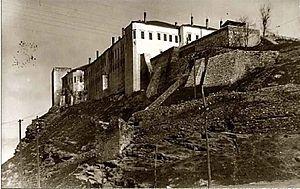
La forteresse de Skopje, est une forteresse qui domine la vieille-ville de Skopje, capitale de la Macédoine du Nord. Elle est construite sur une colline et surplombe le Vardar. Elle est considérée avec le pont de pierre comme un symbole de la ville, et figure sur le blason de Skopje.
Le séisme de 1963 à Skopje est un séisme d'une magnitude de 6.9 sur l'échelle de Richter qui a frappé une partie de la République socialiste de Macédoine au matin du 26 juillet 1963.